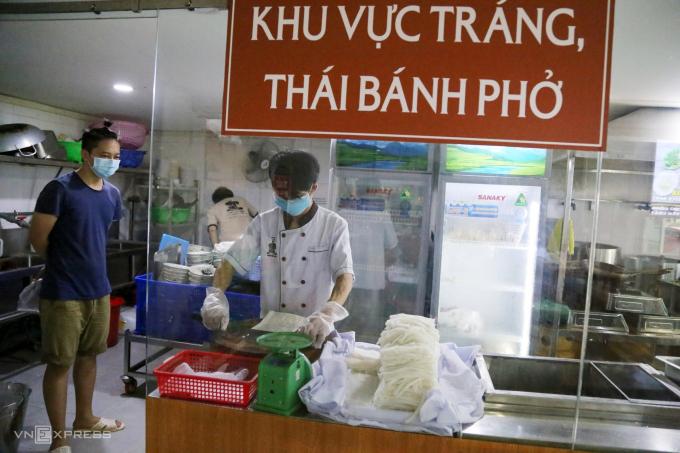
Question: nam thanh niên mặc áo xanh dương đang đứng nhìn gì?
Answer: người thanh niên làm phở